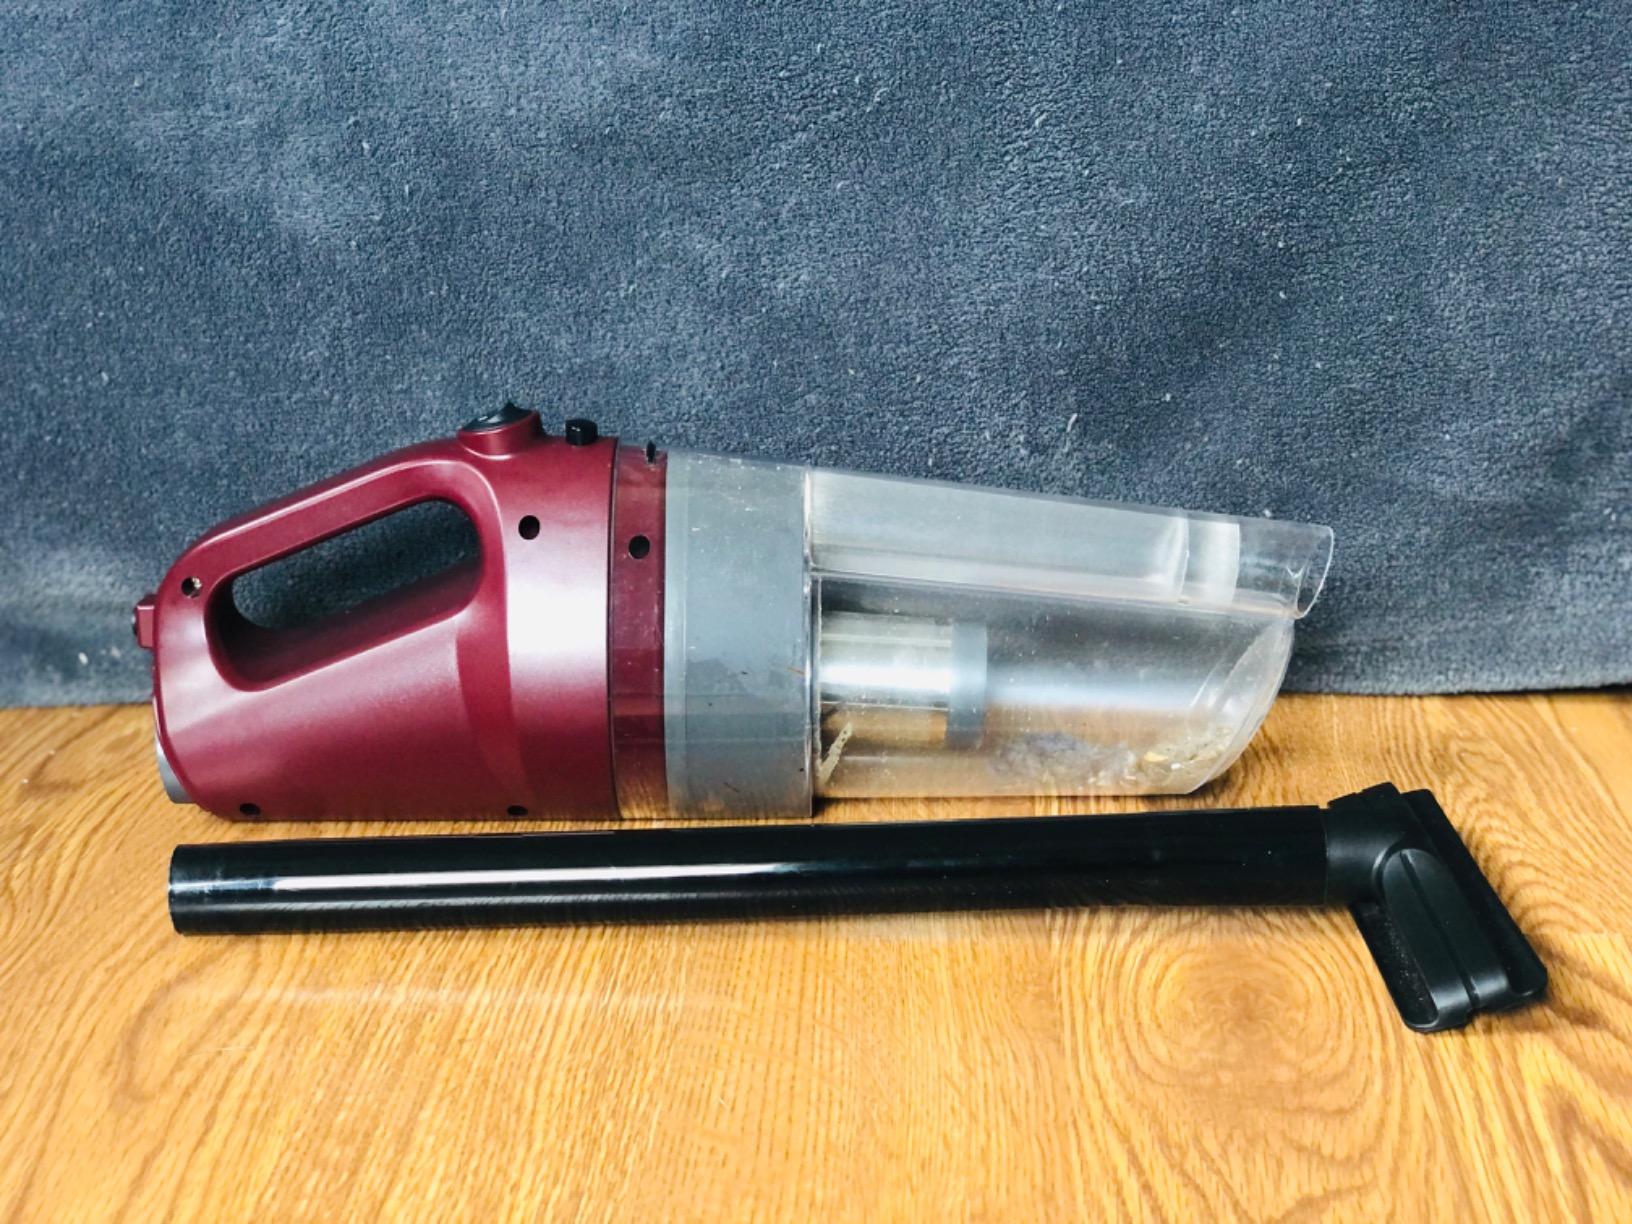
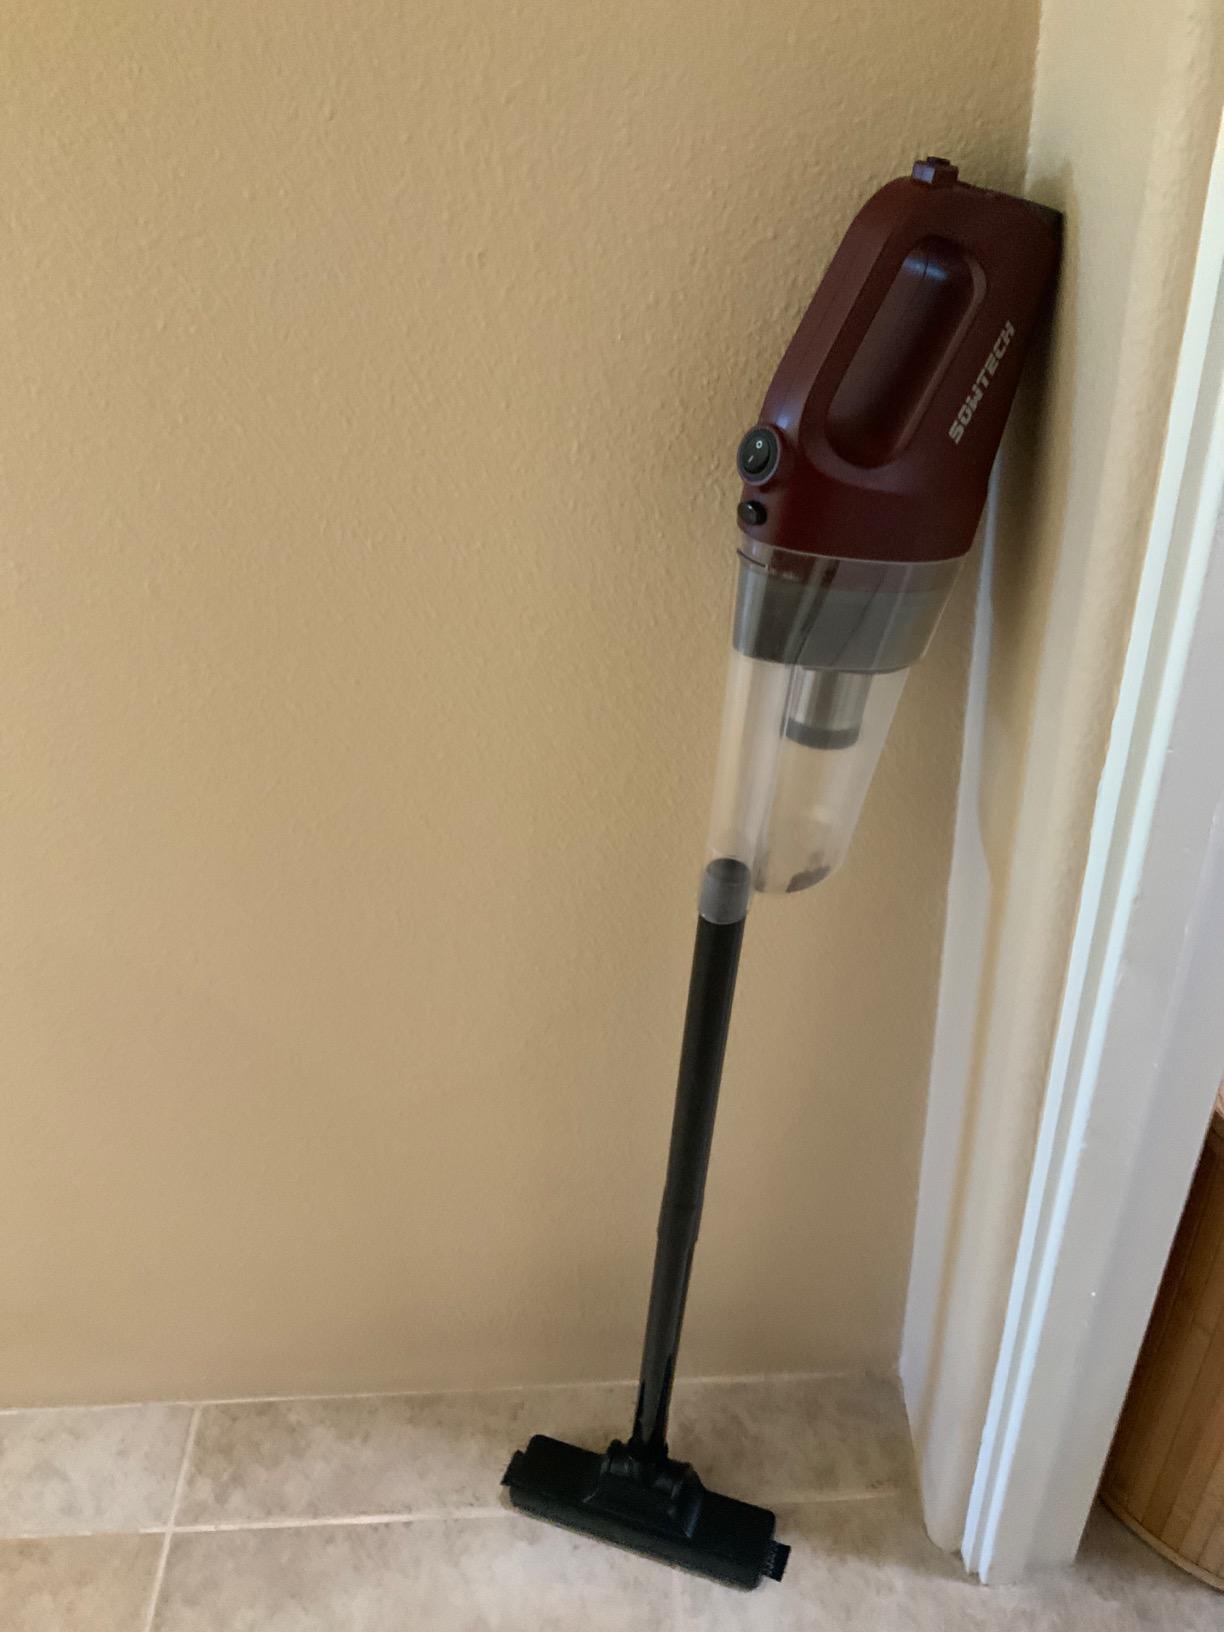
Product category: items_vacuum
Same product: yes